Augustana (South Dakota) Vikings men's ice hockey statistical leaders

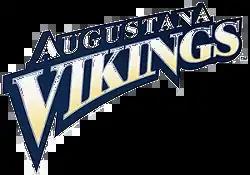

The Augustana Vikings men's ice hockey statistical leaders are individual statistical leaders of the Augustana (South Dakota) Vikings men's ice hockey program in various categories, including goals, assists, points, and saves. Within those areas, the lists identify single-game, single-season, and career leaders. The Vikings represent Augustana University in the Central Collegiate Hockey Association of the NCAA.